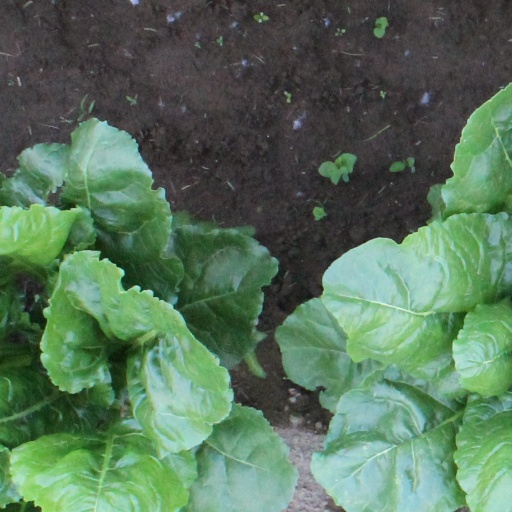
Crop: sugar beet